St Tyfrydog's Church, Llandyfrydog

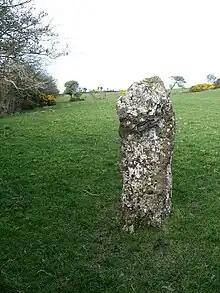
The remains of a man who stole a bible from the church, according to legend

St Tyfrydog's is built from rough, small, squared stones, dressed with limestone. The nave measures about 24 feet 9 inches by 23 feet 6 inches (about 7.5 m by 7.2 m); the chancel is about 23 feet 3 inches by 18 feet 9 inches (about 7.1 m by 5.7 m). The roof is made of slate, with a stone bellcote at the west end housing one bell. The roof timbers are visible from inside the church. There are buttresses at the east end of the nave and at the entrance to the porch.